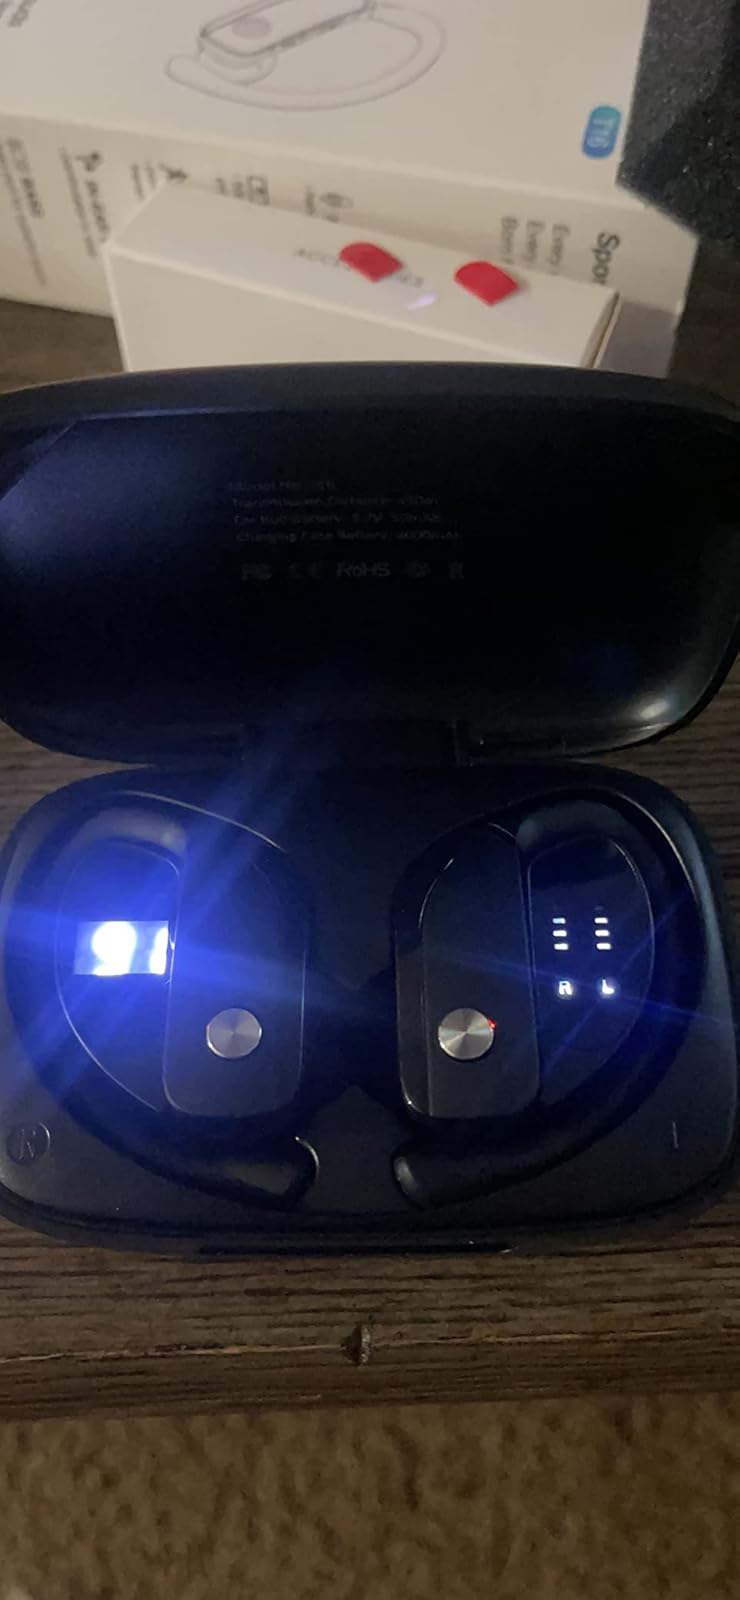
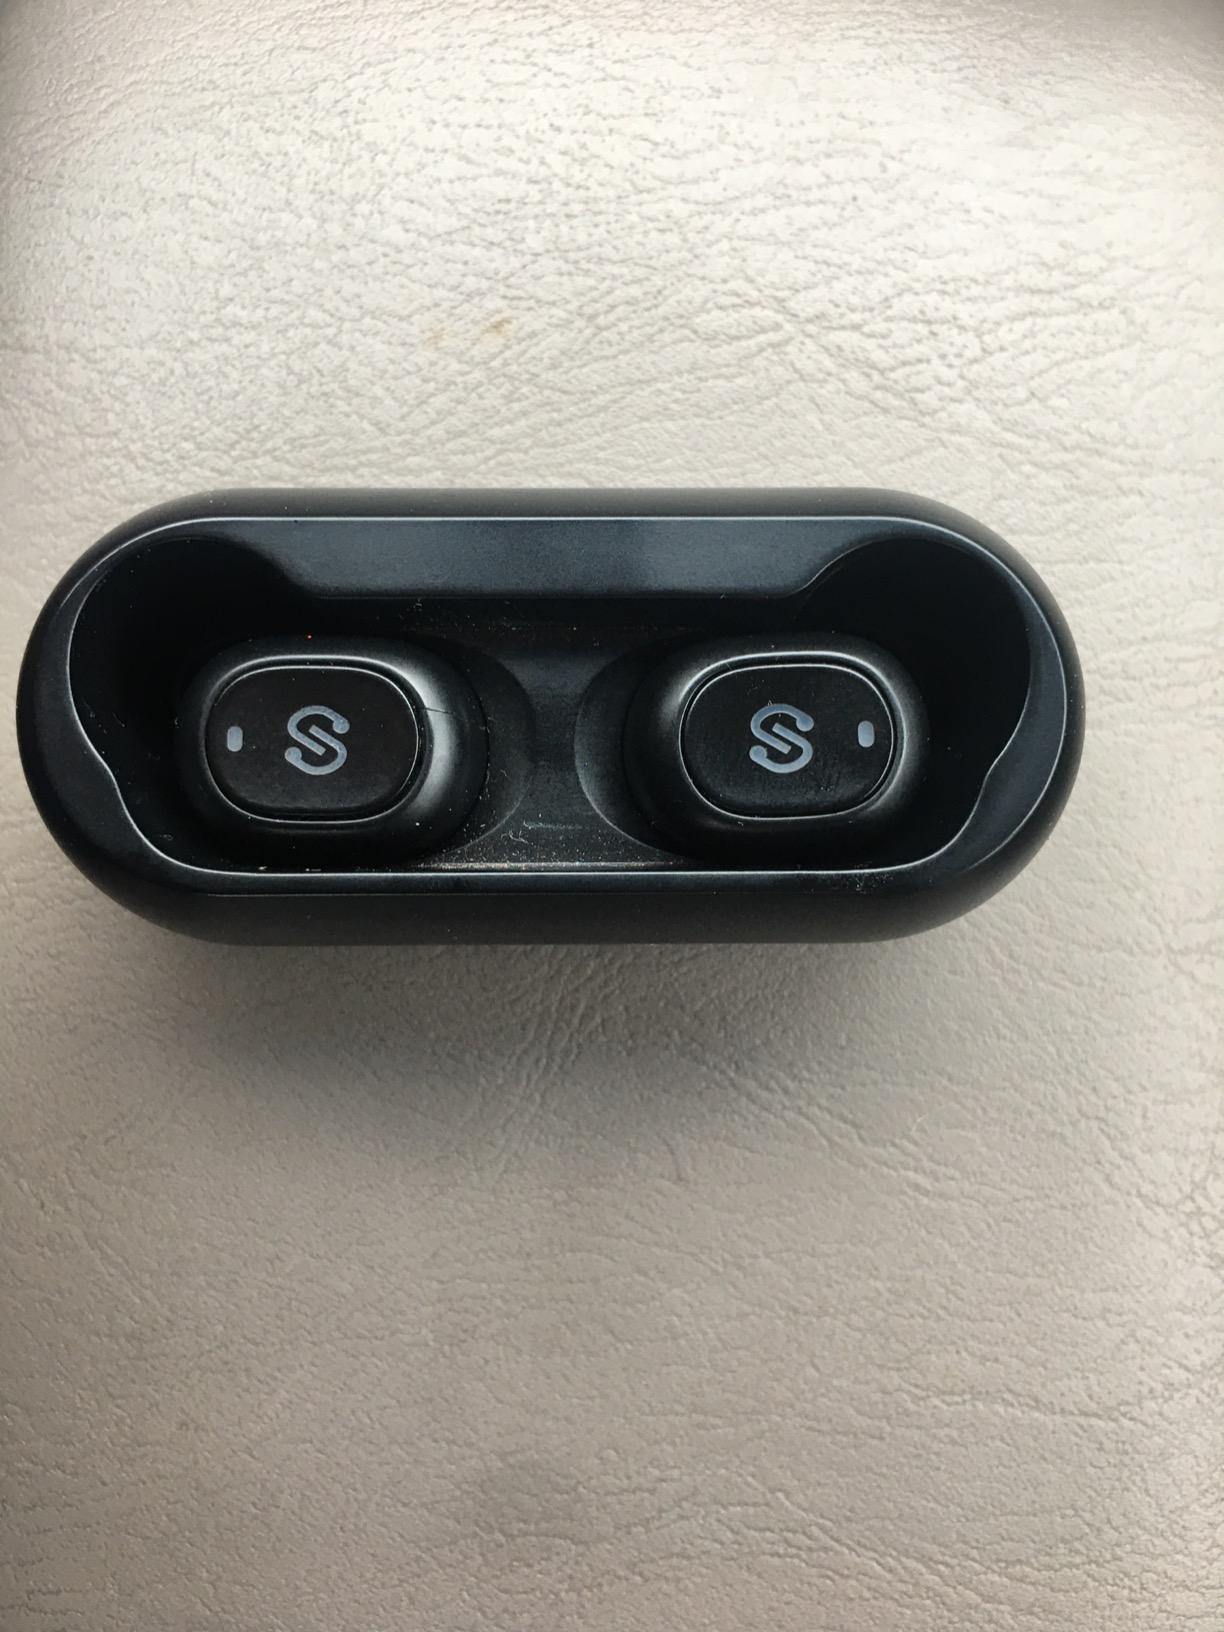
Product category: earbuds
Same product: no